Answer in natural language. Which point is closer to the camera taking this photo, point B  or point C? Choose between the following options: C or B
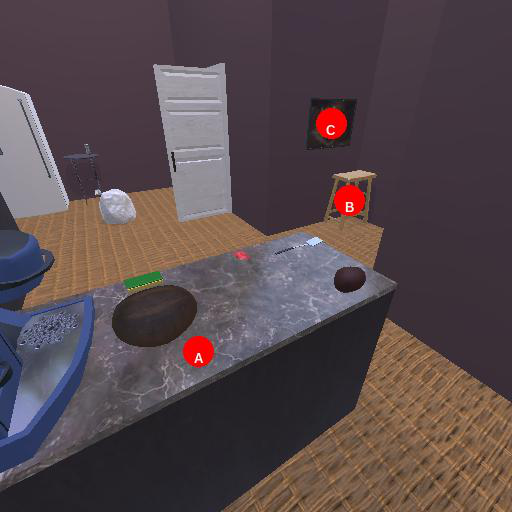
<answer>C</answer>